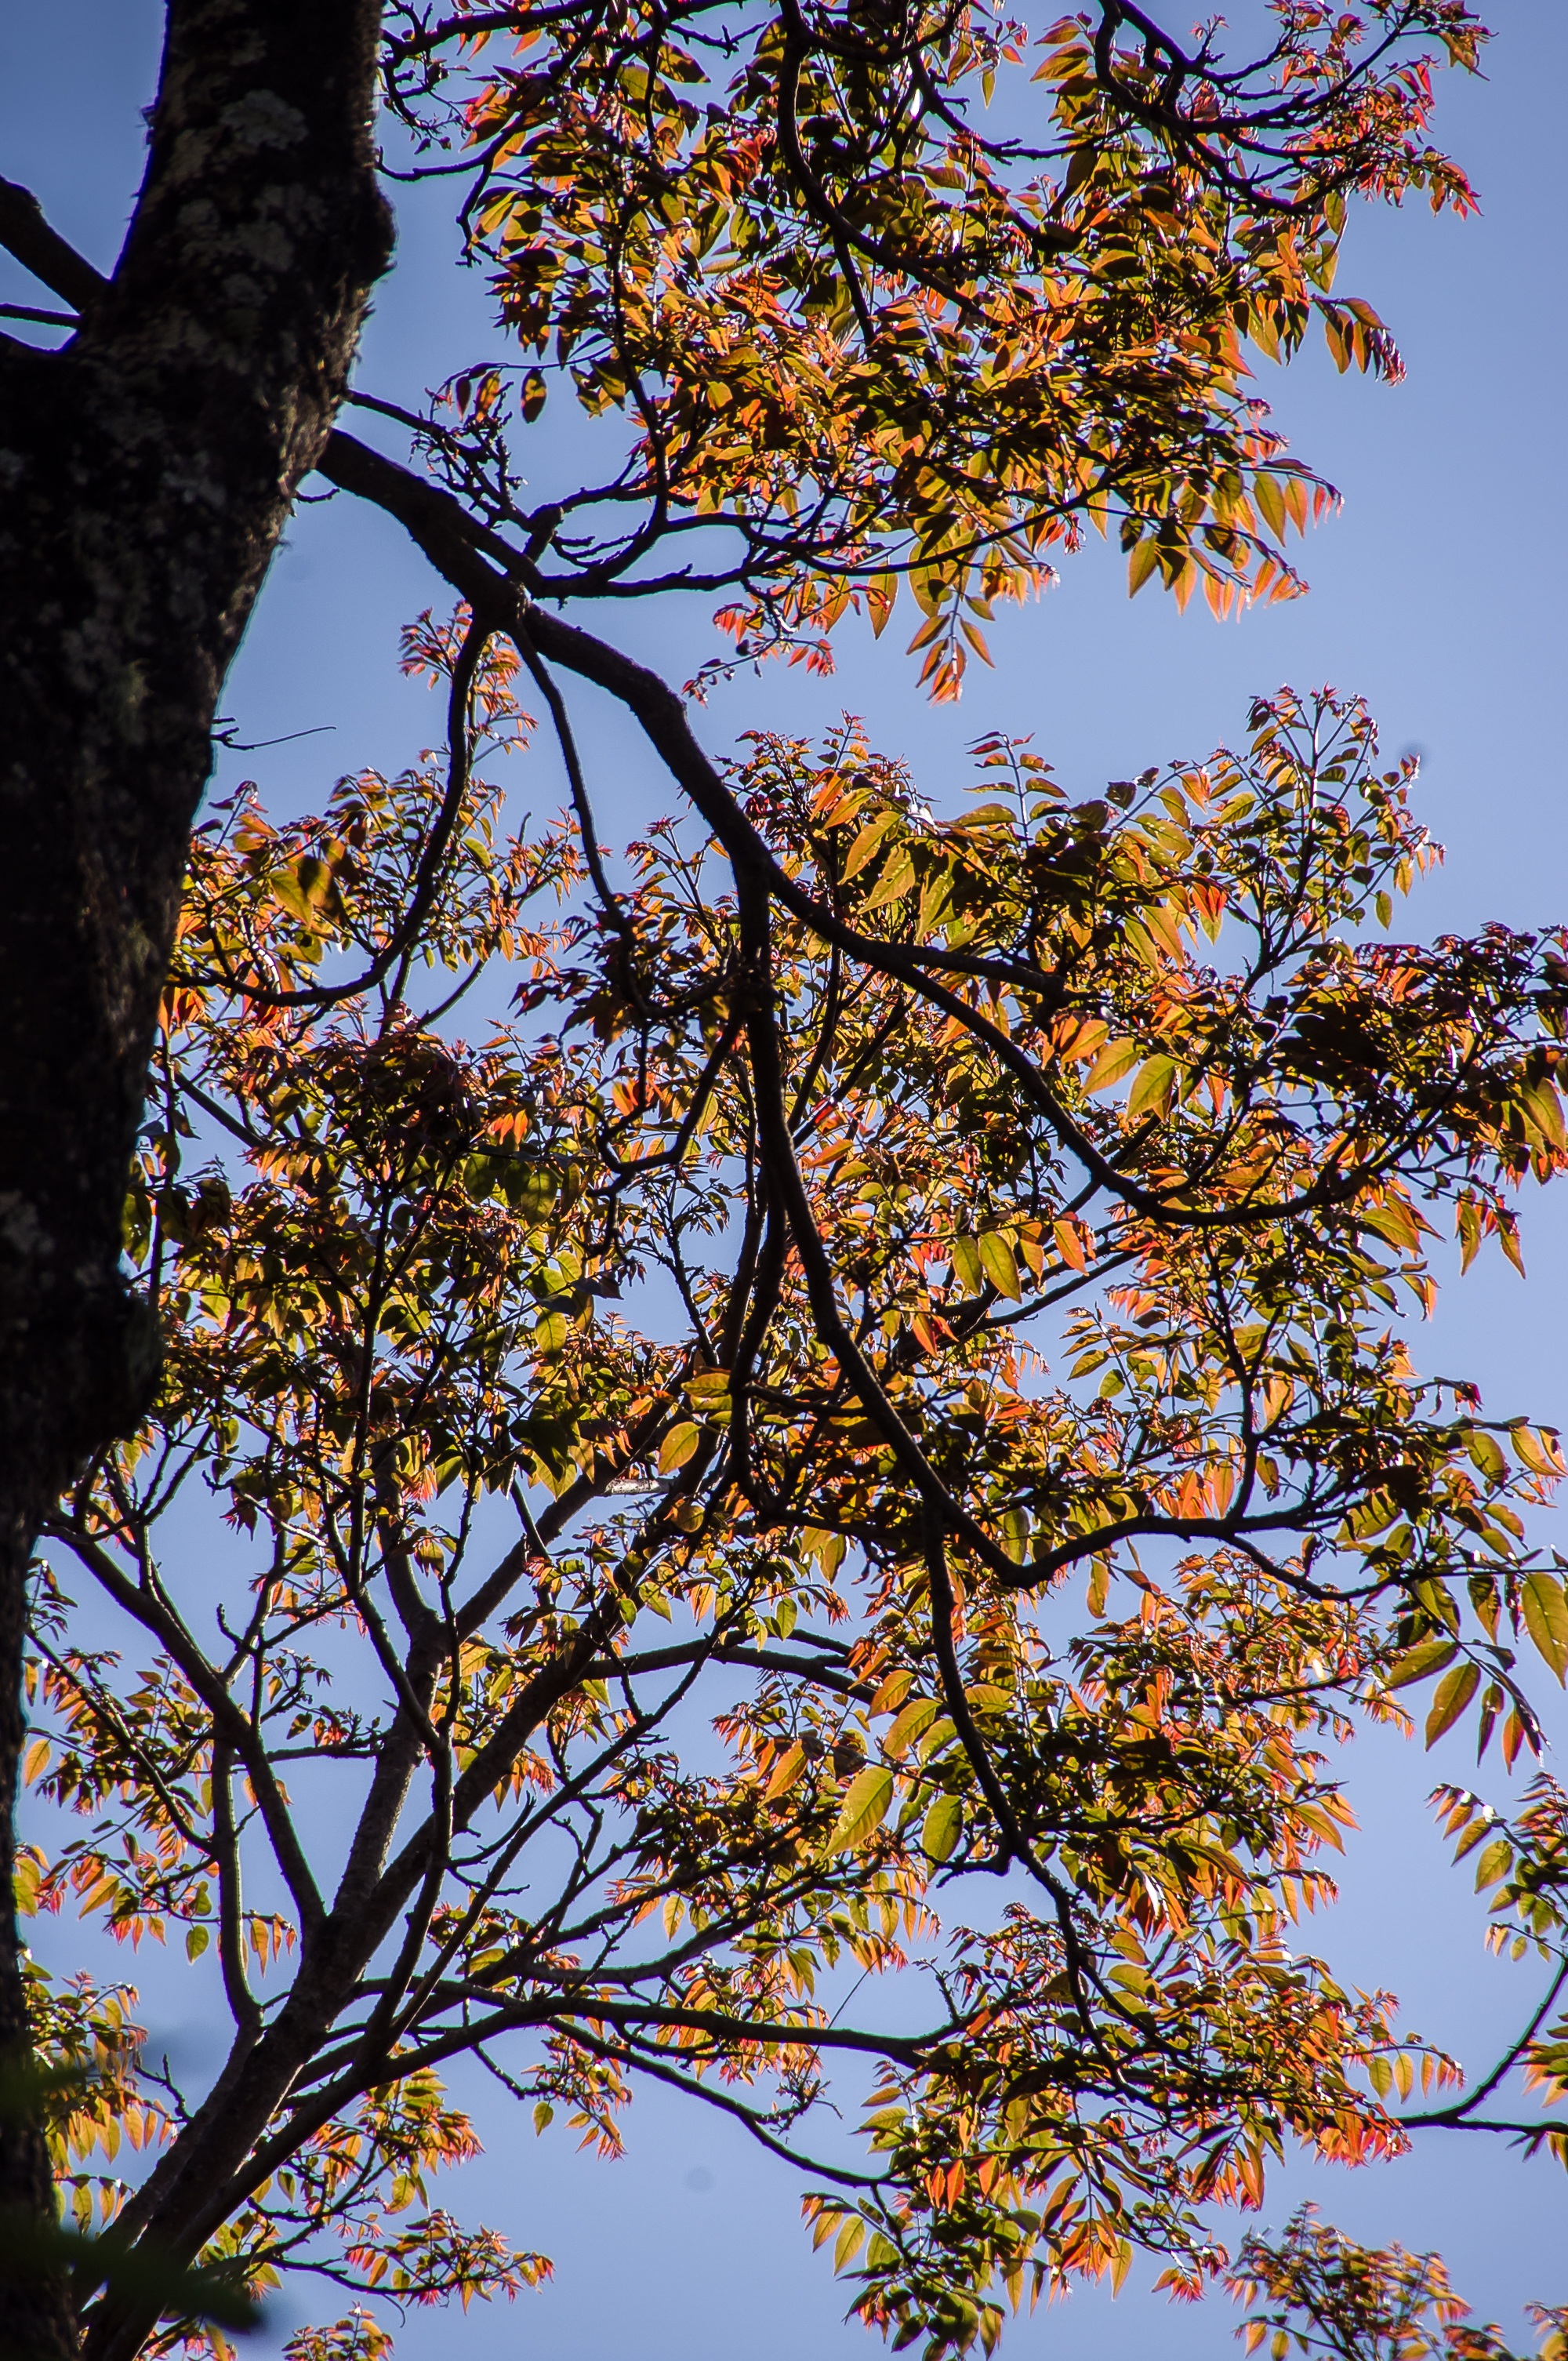
tree, nature, branch, blossom, growth, plant, sky, sunlight, leaf, flower, foliage, orange, spring, autumn, botany, pink, flora, season, blue sky, australia, leaves, branches, new, woody plant